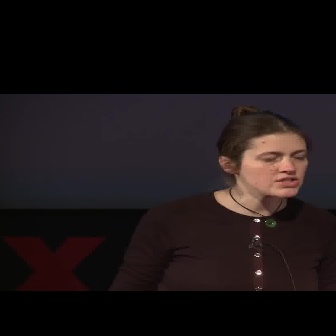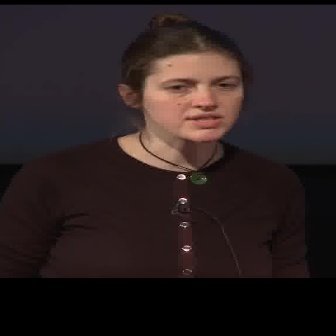
  Please identify the target specified by the bounding box [215,105,308,198] in the first image and locate it in the second image. Return the coordinates in [x_min,y_min,x_max,y_max] format.
Answer: [115,11,245,142]